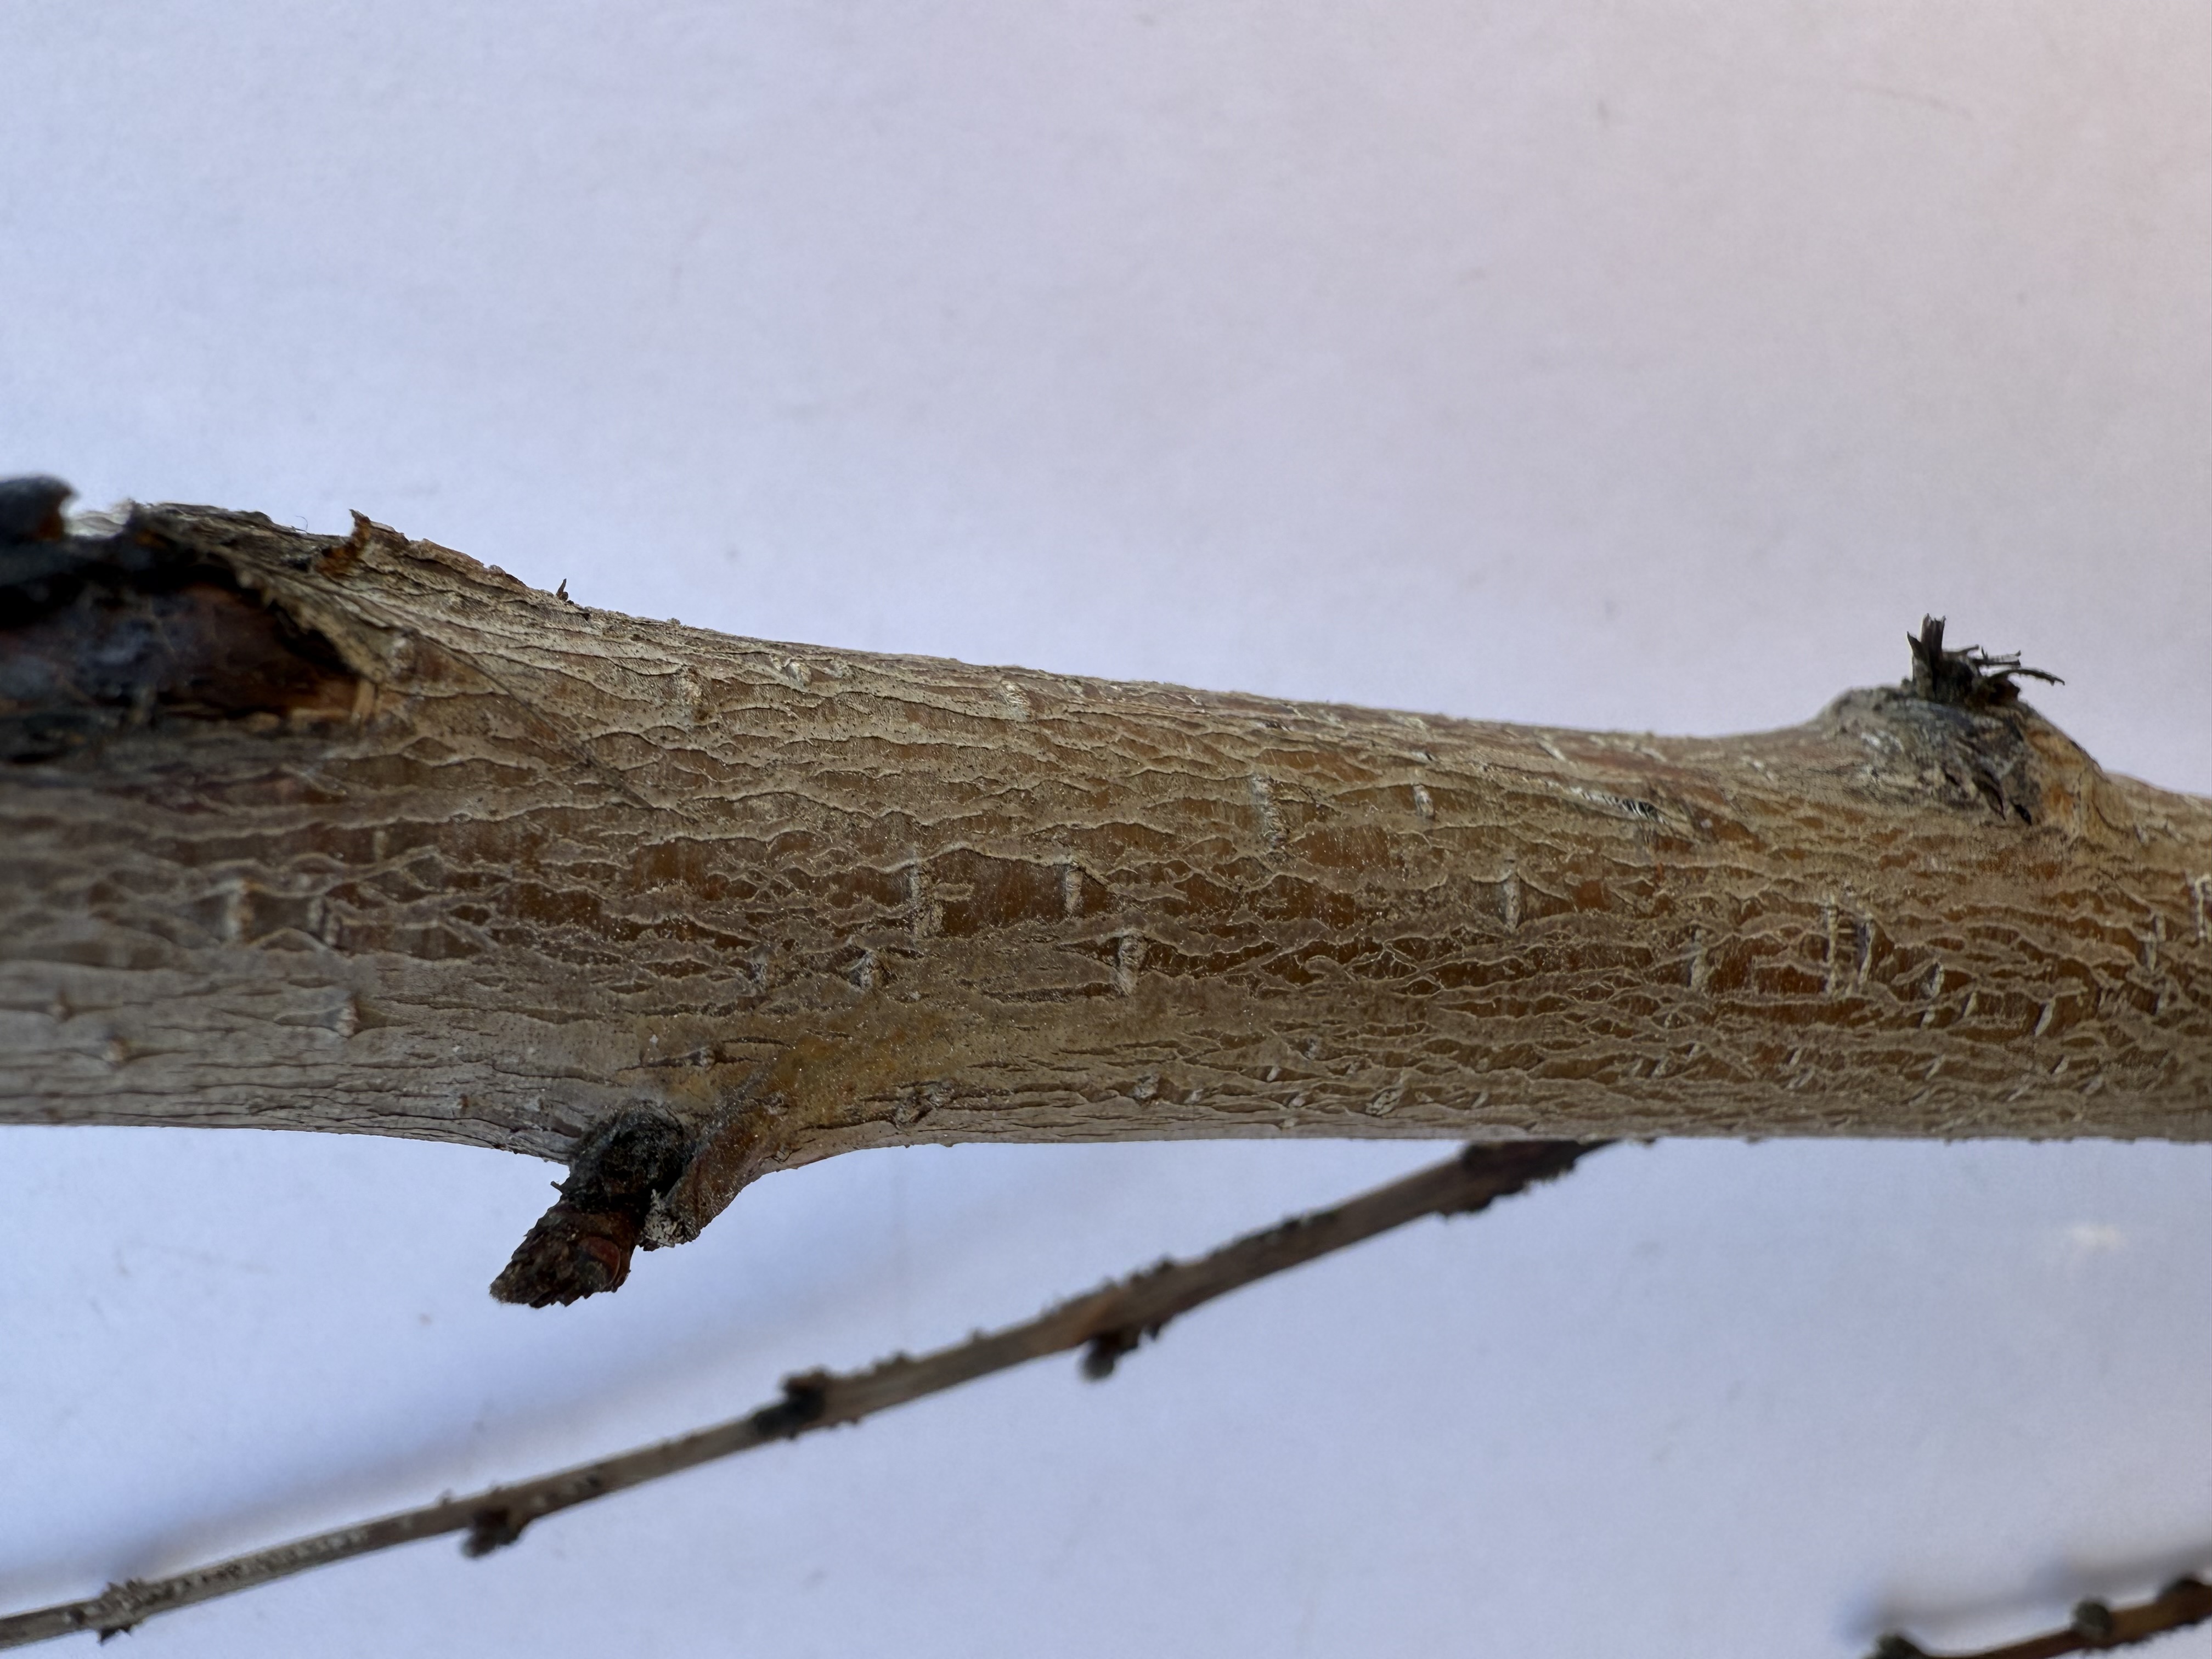
Variety: Yellow Peach